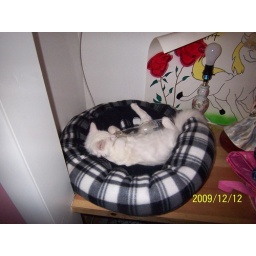
had a party at my house and rhis is are cat sleeping in kerri room and look what happen :)